India Gate

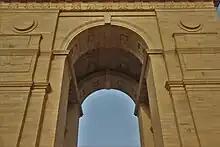
Looking up, through the main arch

The memorial gate was designed by Sir Edwin Lutyens, who was not only the main architect of New Delhi but also a member of the Imperial War Graves Commission and one of Europe's foremost designers of war graves and memorials. He designed sixty-six war memorials in Europe, including the highly regarded Cenotaph in London in 1919, the first national war memorial erected after World War I, for which he was commissioned by David Lloyd George, the British Prime Minister. The memorial in New Delhi, like the Cenotaph in London, is a secular memorial, free of religious and "culturally-specific iconography such as crosses". Lutyens according to his biographer, Christopher Hussey, relied on the "elemental mode", a style of commemoration based on a "universal architectural style free of religious ornamentation".